Mihr-Narseh

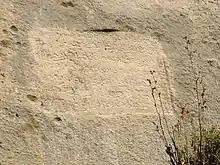
Inscription of Mihr-Narseh in Gor

Mihr-Narseh, was a powerful Iranian dignitary from the House of Suren, who served as minister of the Sasanian "shahanshahs" Yazdegerd I, Bahram V, Yazdegerd II and Peroz I. According to the Iranologist Richard N. Frye, Mihr-Narseh was the "prototype of the later Islamic grand vizier."